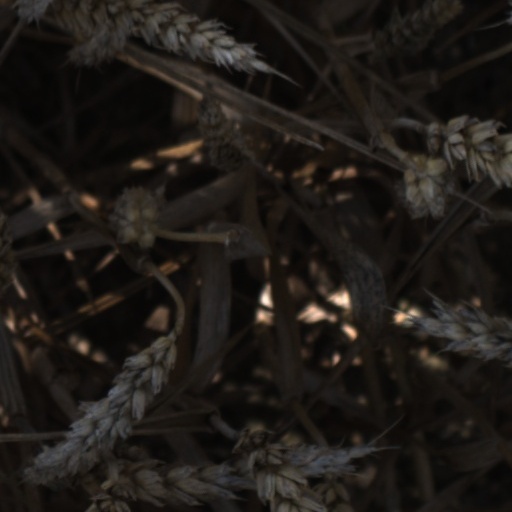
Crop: wheat